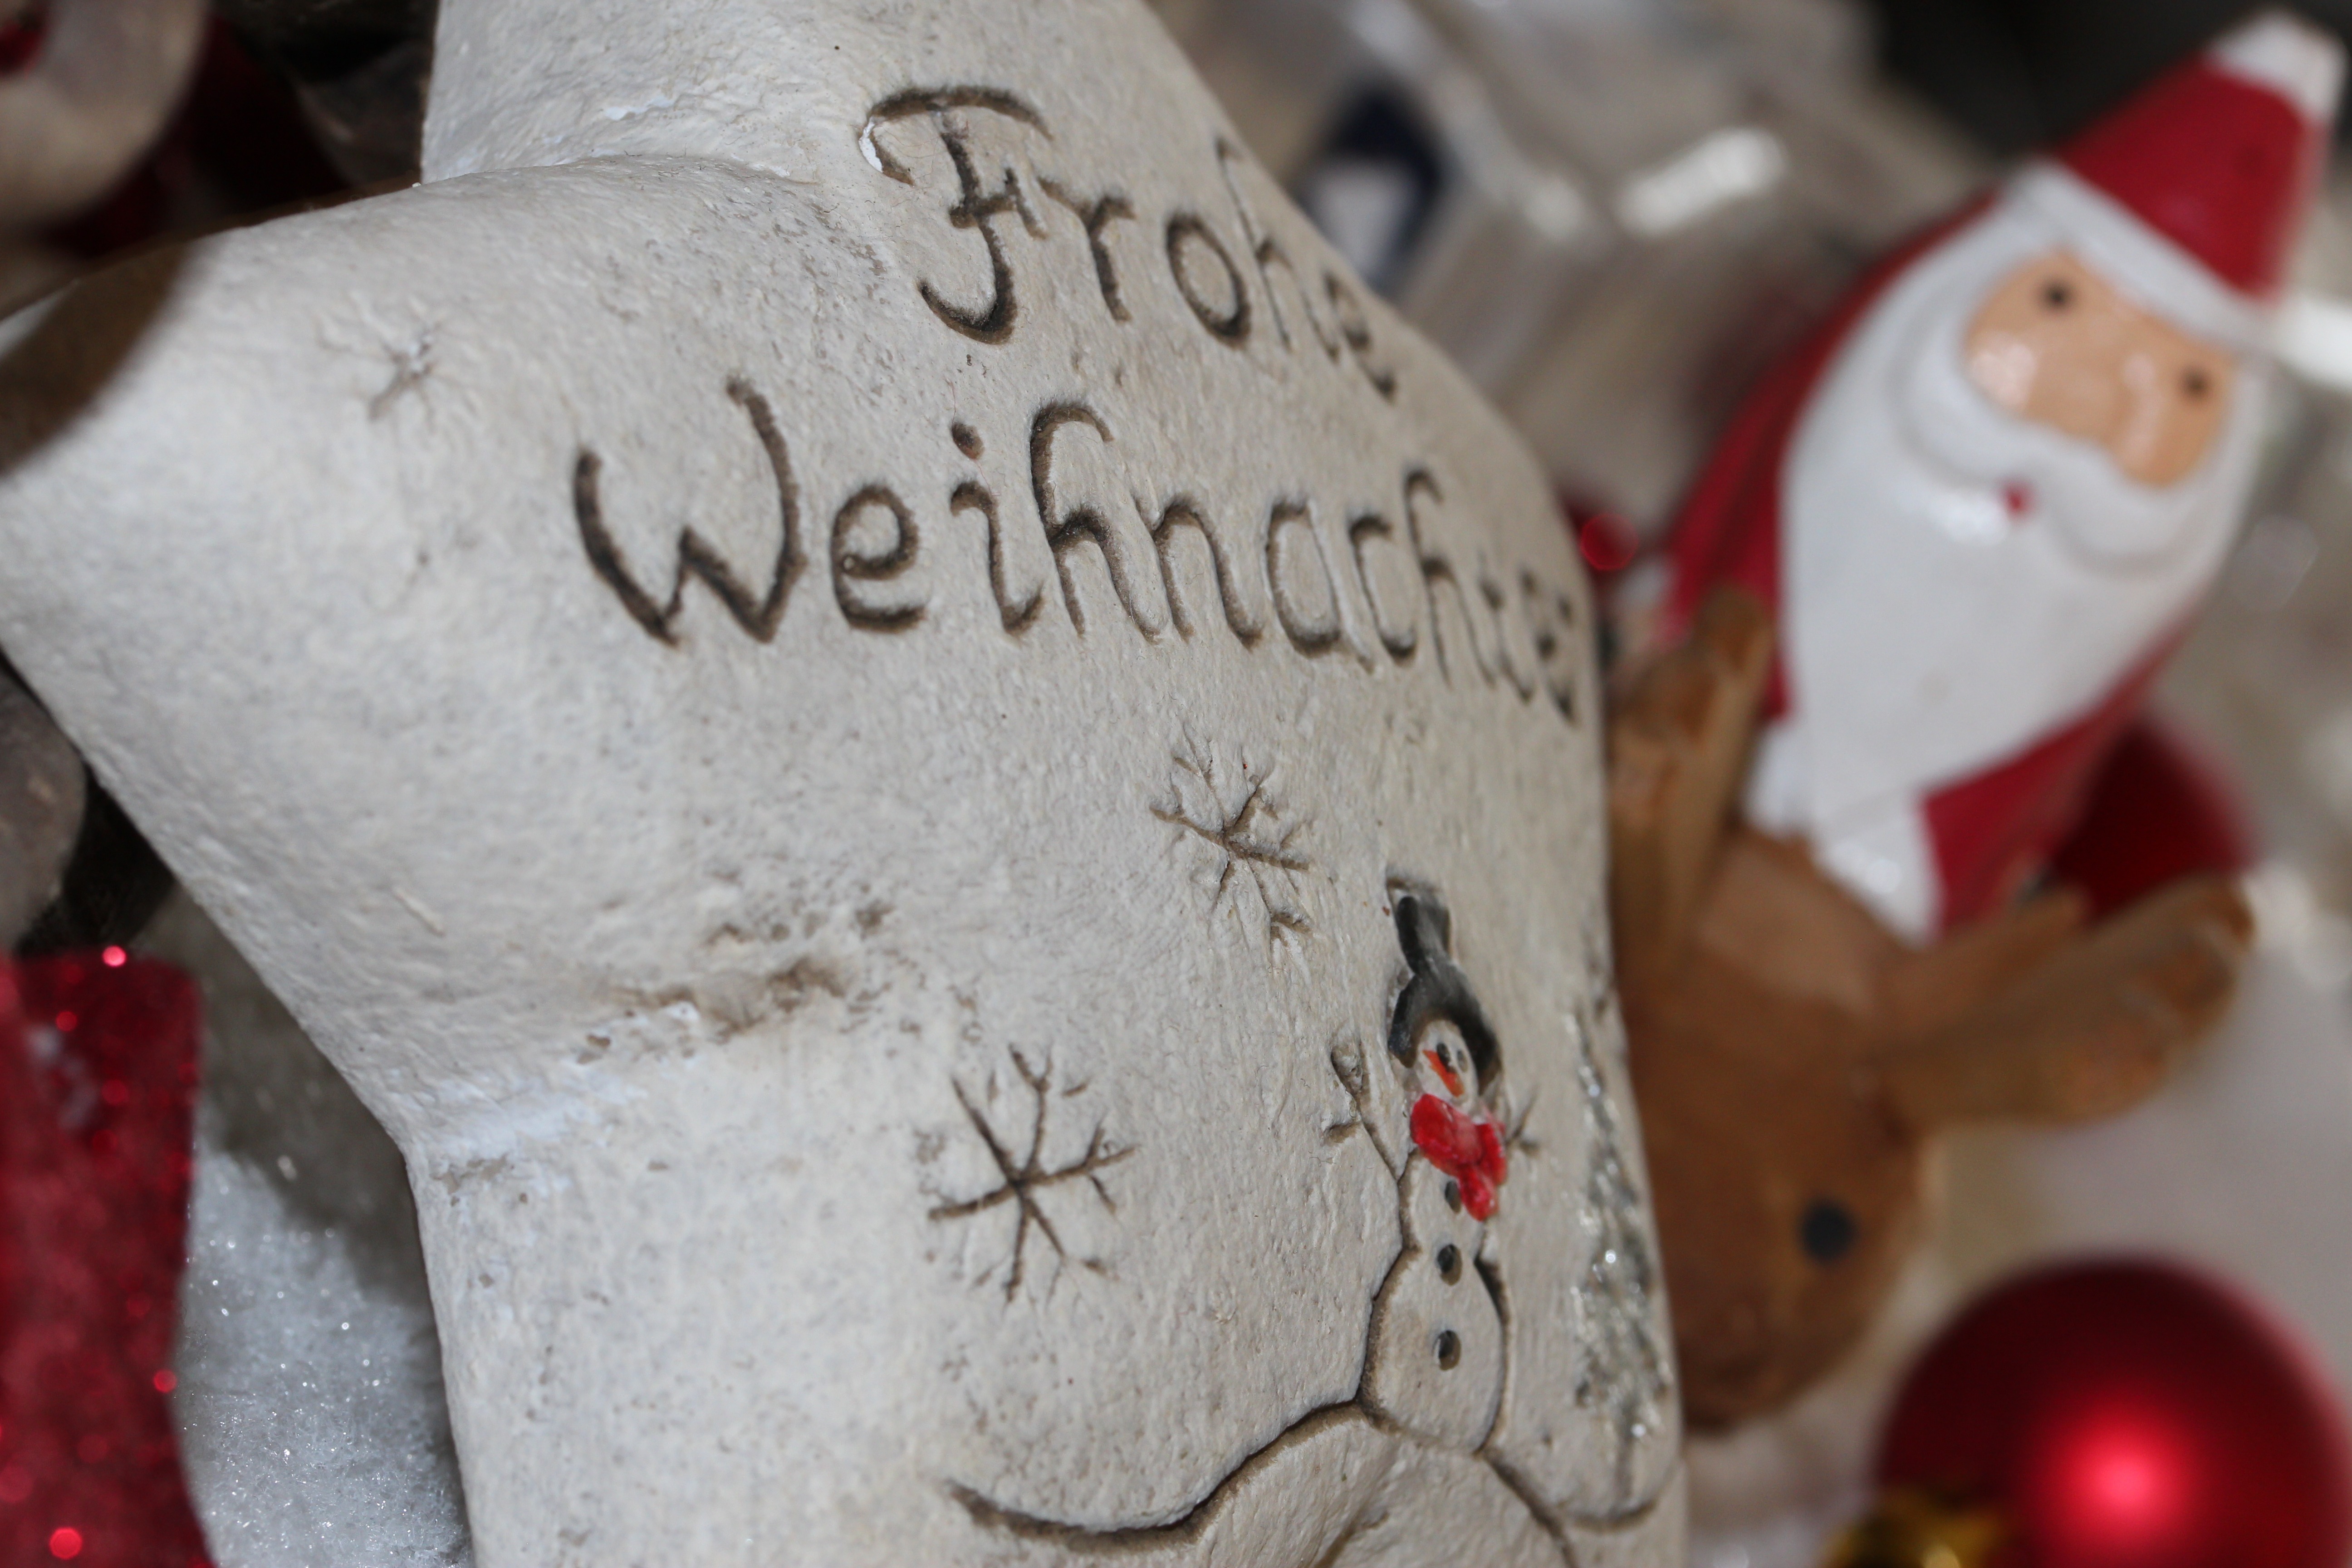
star, red, holiday, christmas, advent, christmas time, art, carving, santa claus, christmas motif